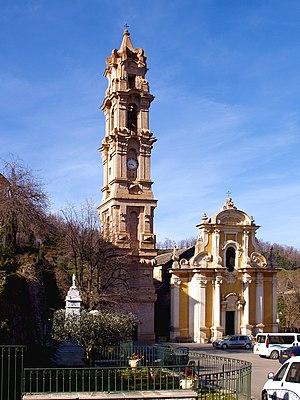
La Porta - Eglise Saint-Jean-Baptiste
Cet article recense les monuments historiques de la Haute-Corse, en France.
La Porta est une commune française située dans la circonscription départementale de la Haute-Corse et le territoire de la collectivité de Corse. Elle appartient à l'ancienne piève d'Ampugnani dont elle était le chef-lieu, en Castagniccia.
L'église Saint-Jean-Baptiste est une église catholique située à La Porta, en France.